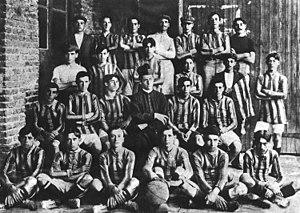
Le Club Atlético San Lorenzo de Almagro est un club sportif et culturel, fondé le 1ᵉʳ avril 1908 et basé à Buenos Aires, dont la principale activité est le football professionnel.